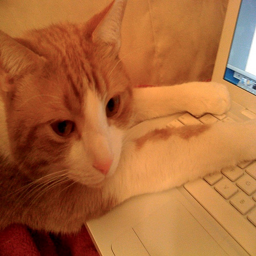
A cat sleeping on top of a laptop computer.
A CAT IS LYING ITS PAWS ON THE LAP TOP
A brown and white cat with it's paws resting on a computer keyboard.
a brown and white cat has its paws on a laptop
A cat with it's paws on the keyboard of a laptop.